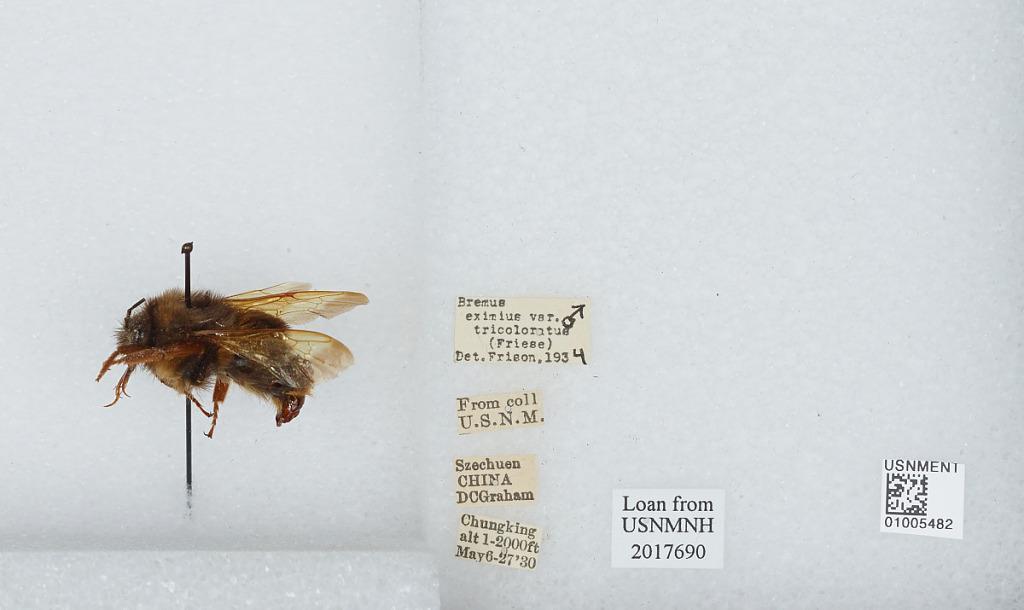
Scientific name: Bombus (Rufipedibombus) eximius Smith
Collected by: D. Graham
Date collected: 1930-5-6
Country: China
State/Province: Sichuan
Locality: Chongyang
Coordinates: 30.6294, 103.676
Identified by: Frison